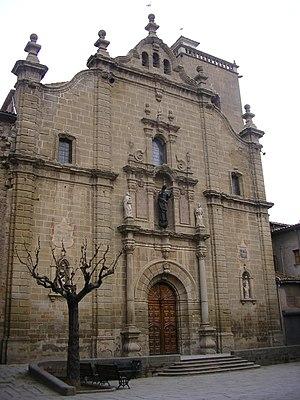
Guissona est une commune de la comarque de la Segarra dans la province de Lleida en Catalogne.